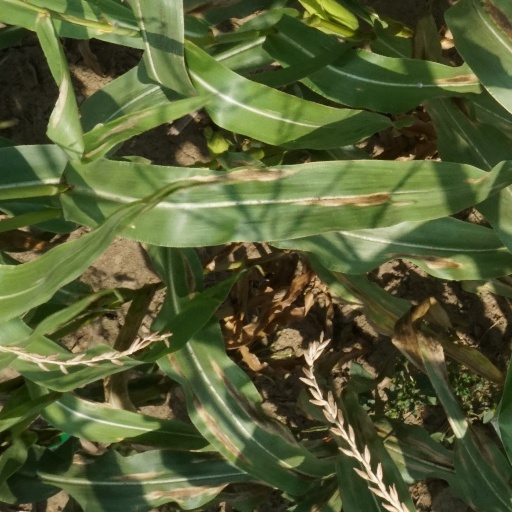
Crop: maize; corn